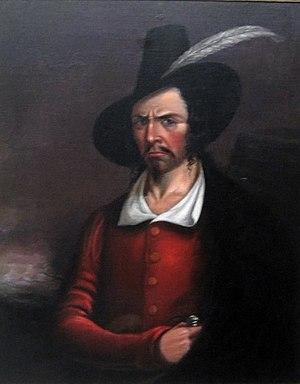
Jean Lafitte, né dans les années 1770-1780 dans le Sud-Ouest de la France ou peut-être à Saint-Domingue, et mort vraisemblablement entre 1823 et 1827, est un flibustier français qui écumait le golfe du Mexique au début du XIXᵉ siècle.
Le caféier vient de la province de Kaffa, en Éthiopie. Sa culture se répand dans l'Arabie voisine, où sa popularité a profité de la prohibition de l'alcool par l'islam. Appelé K'hawah, qui signifie « revigorant », sa rareté l'a rendu très cher en Europe jusqu'au premier tiers du XVIIIᵉ siècle. Puis sa culture déferle en quatre vagues, Java des années 1720, La Réunion des années 1730-1740, le Suriname des années 1750-1770 et Saint-Domingue des années 1770-1780.
Le terme « traites négrières », ou « traite des nègres » ou « traite des noirs », désigne le commerce d'esclaves dont ont été victimes, par millions, les populations de l'Afrique de l'Ouest, l'Afrique centrale et l'Afrique australe durant plusieurs siècles. Pour qu'il y ait traite négrière, il faut que les six éléments suivants soient combinés.
Le café a été cultivé à Cuba depuis le milieu du XVIIIᵉ siècle, mais sa culture a surtout été développée par les agriculteurs français fuyant la révolution en Haïti. À son pic de production, Cuba a exporté 20 000 tonnes de café par an au milieu des années 1950. Après la Révolution cubaine et la nationalisation de l'industrie du café, la production de café a lentement commencé à diminuer jusqu'à devenir très faible lors de la Grande Récession. Au XXIᵉ siècle, on estime que 92 % du café produit dans le pays est cultivé dans la région de la Sierra Maestra.